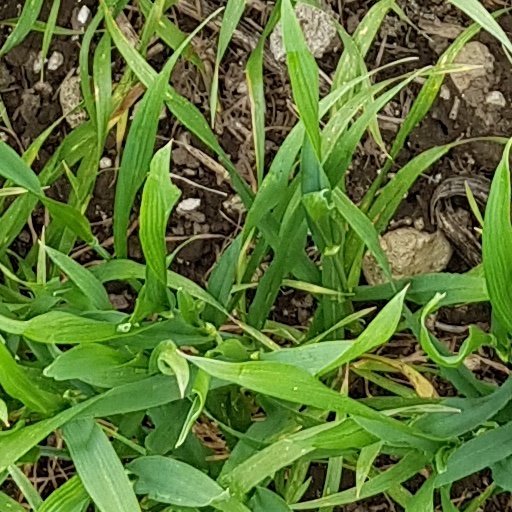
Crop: wheat